Don Scott (Virginia politician)

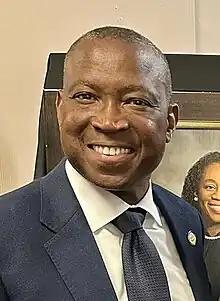
Scott in 2023

Don Leonard Scott Jr. (born March 5, 1965) is an American lawyer, politician, and veteran. A Democrat, he is a member of the Virginia House of Delegates, representing the 88th district. He was minority leader of the Virginia House of Delegates from 2022 to 2024. On January 10, 2024, he became Speaker of the Virginia House of Delegates. He is the first black speaker in Virginia's history.